Lost in Blue (video game)

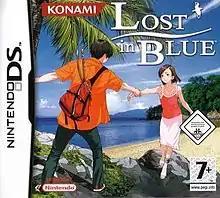
European cover art

Lost in Blue (known in Japan as Survival Kids: Lost in Blue) is a 2005 survival video game developed and published by Konami for the Nintendo DS. "Lost in Blue" follows two young teenagers, Keith and Skye, who struggle for survival on a deserted island. The player must learn to use the island's natural resources to create a makeshift home away from home. The sequel, "Lost in Blue 2", was released two years later. A third installment of the series, "Lost in Blue 3", was released on December 20, 2007 in Japan.